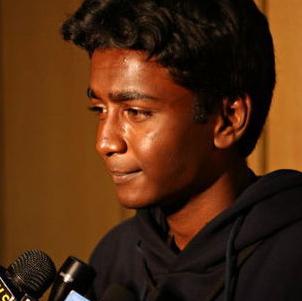
Age: 21